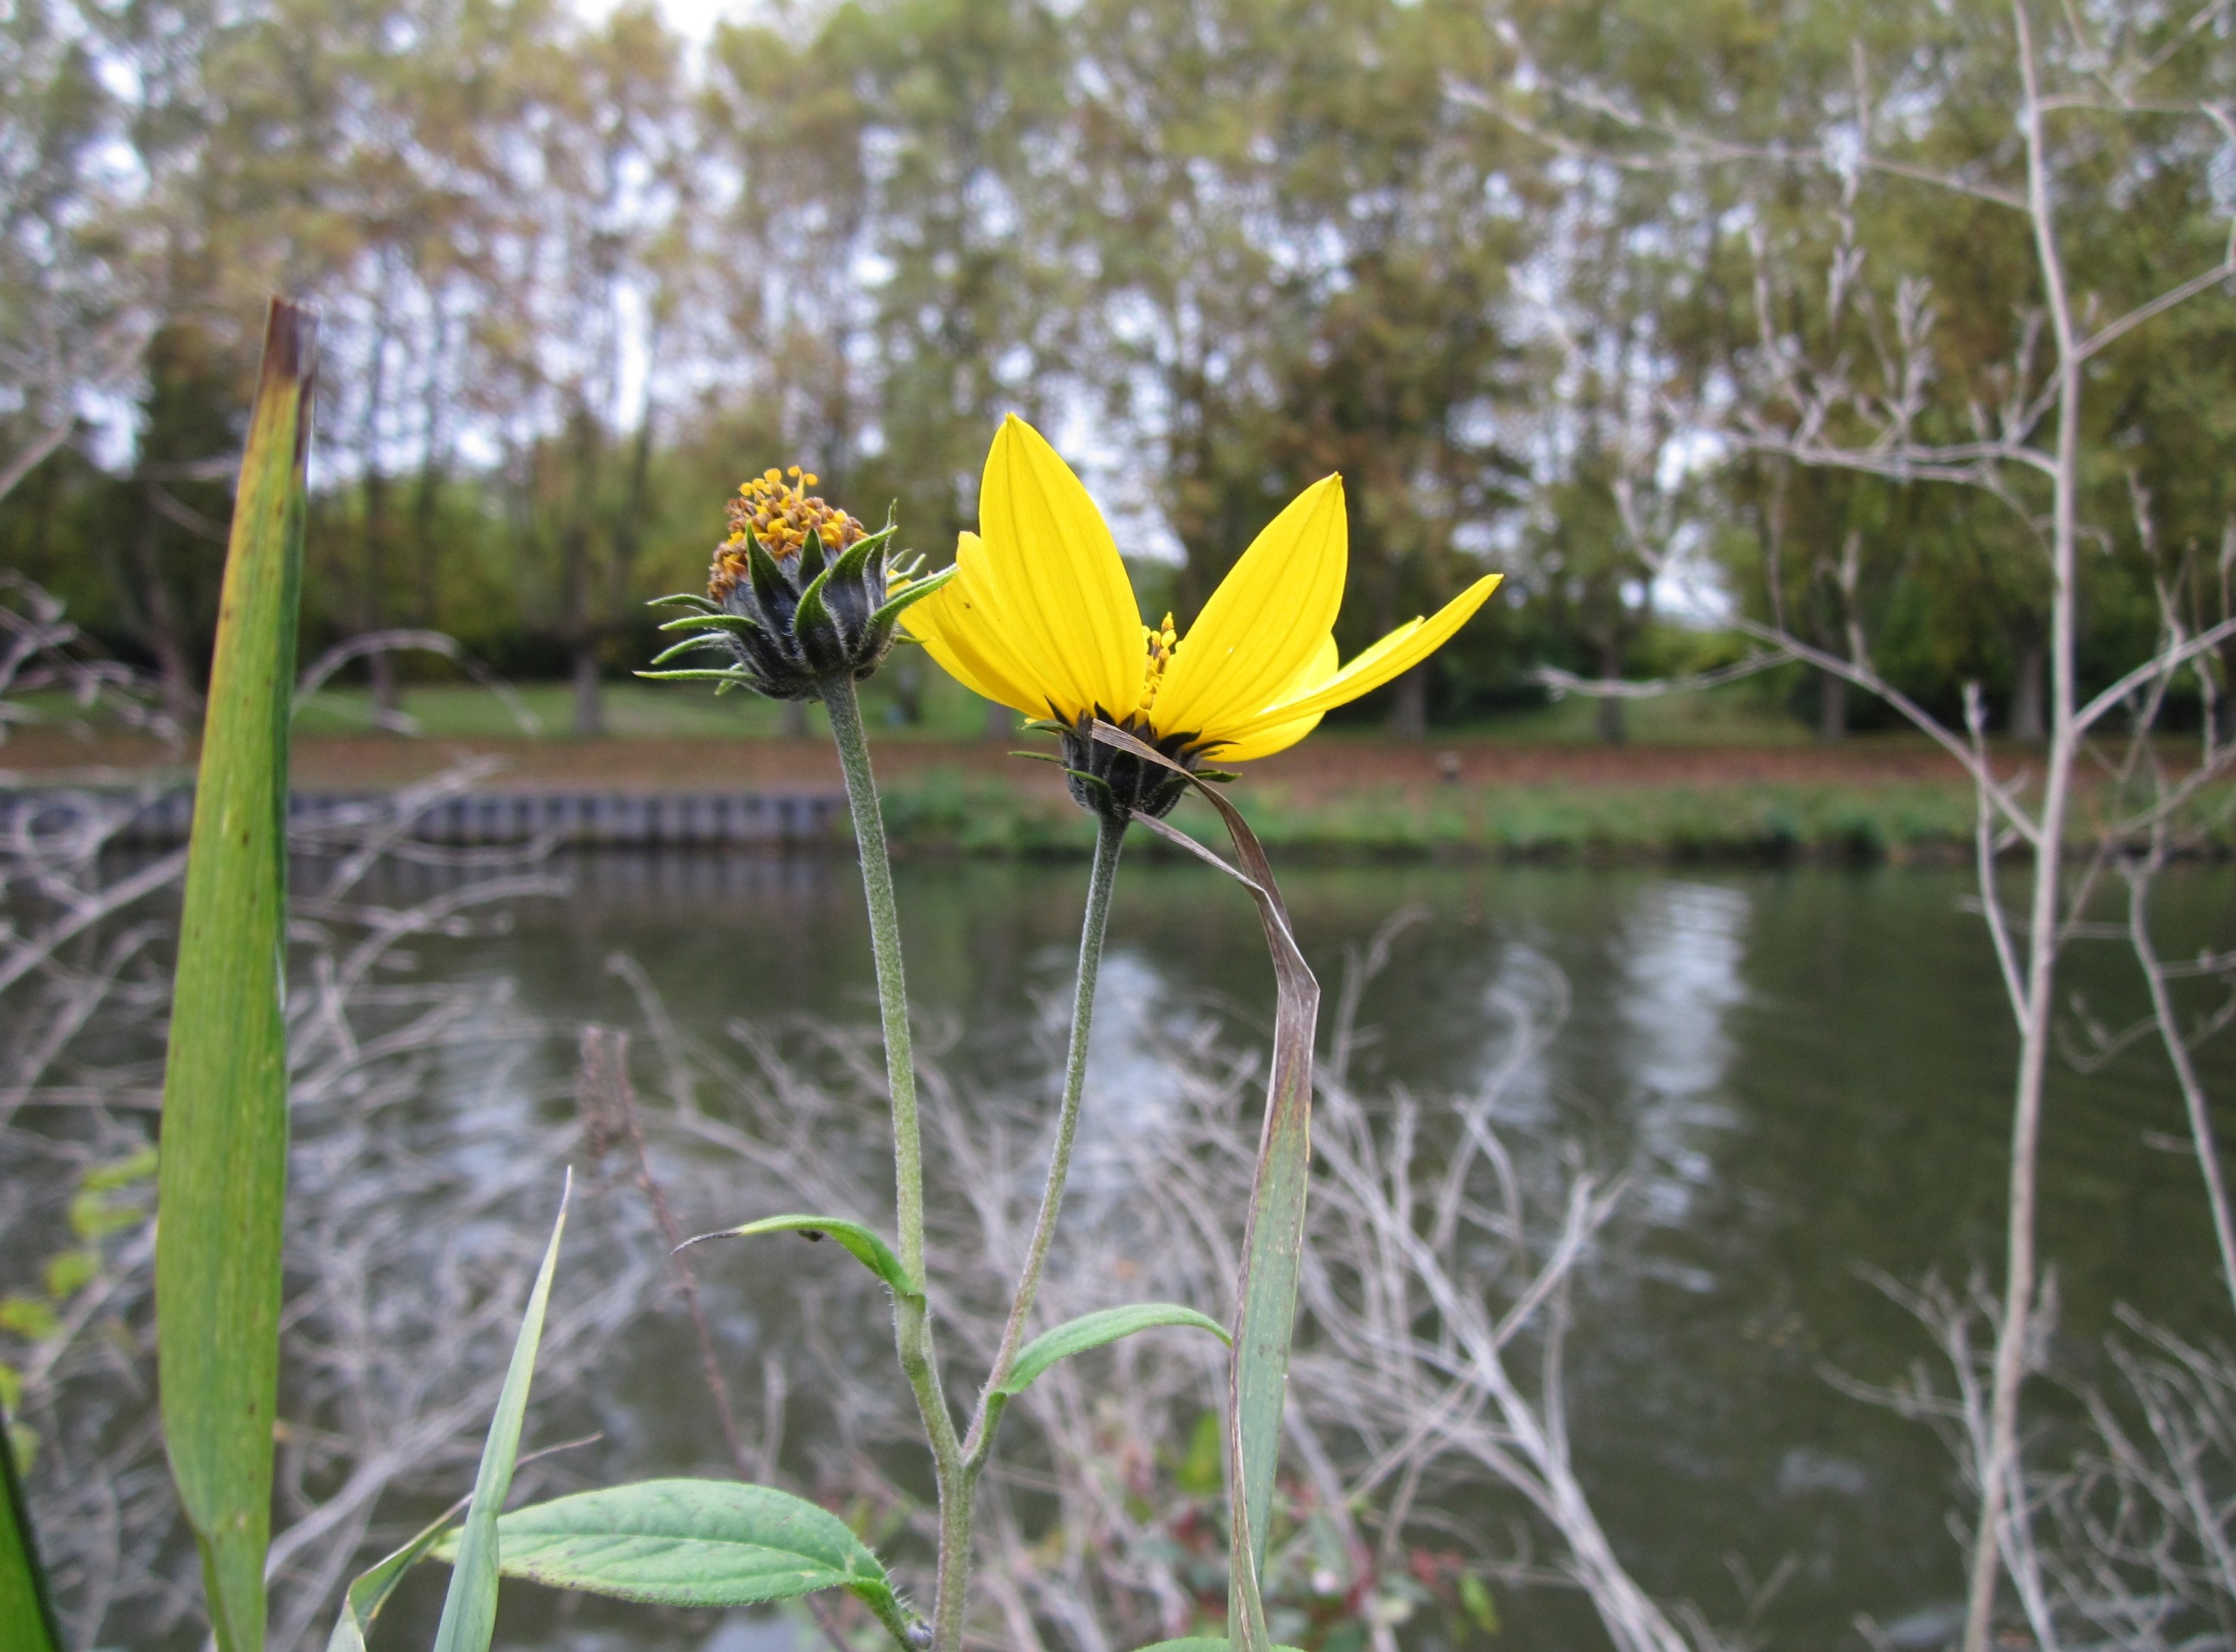
water, nature, blossom, plant, meadow, countryside, stem, leaf, flower, bloom, country, summer, wildlife, spring, green, insect, macro, botany, butterfly, colorful, yellow, flora, fauna, plants, invertebrate, greenery, wildflower, flowers, close up, trees, outdoors, outside, lovely, beautiful, pretty, topinambur, floret, daisy family, herbage